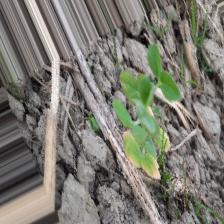
Label: Lentil Rust